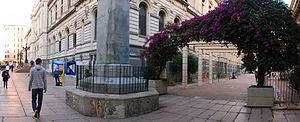
Emilio Frugoni Queirolo est un avocat, écrivain, professeur, journaliste, essayiste et homme politique socialiste uruguayen.